Jataka tales

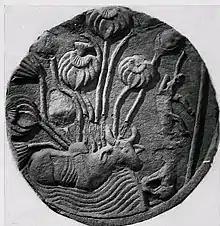
Bharhut, Bull and Tiger Jataka

Jātakas have been important as a way to spread Buddhist teachings and they were widely used as part of sermons, rituals, festivals, and various forms of art. Kate Crosby writes that they have been depicted in such varied forms as "apocryphal literature, vernacular retellings, performance, temple art, temporary street and festival art, films, comics, and cartoons." The sponsorship of Jātaka recitations, copyings and art eventually grew to be seen as an act which generated merit for lay Buddhists. These acts are more common around important festivals like Vesak.